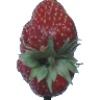
Label: Strawberry Wedge 1